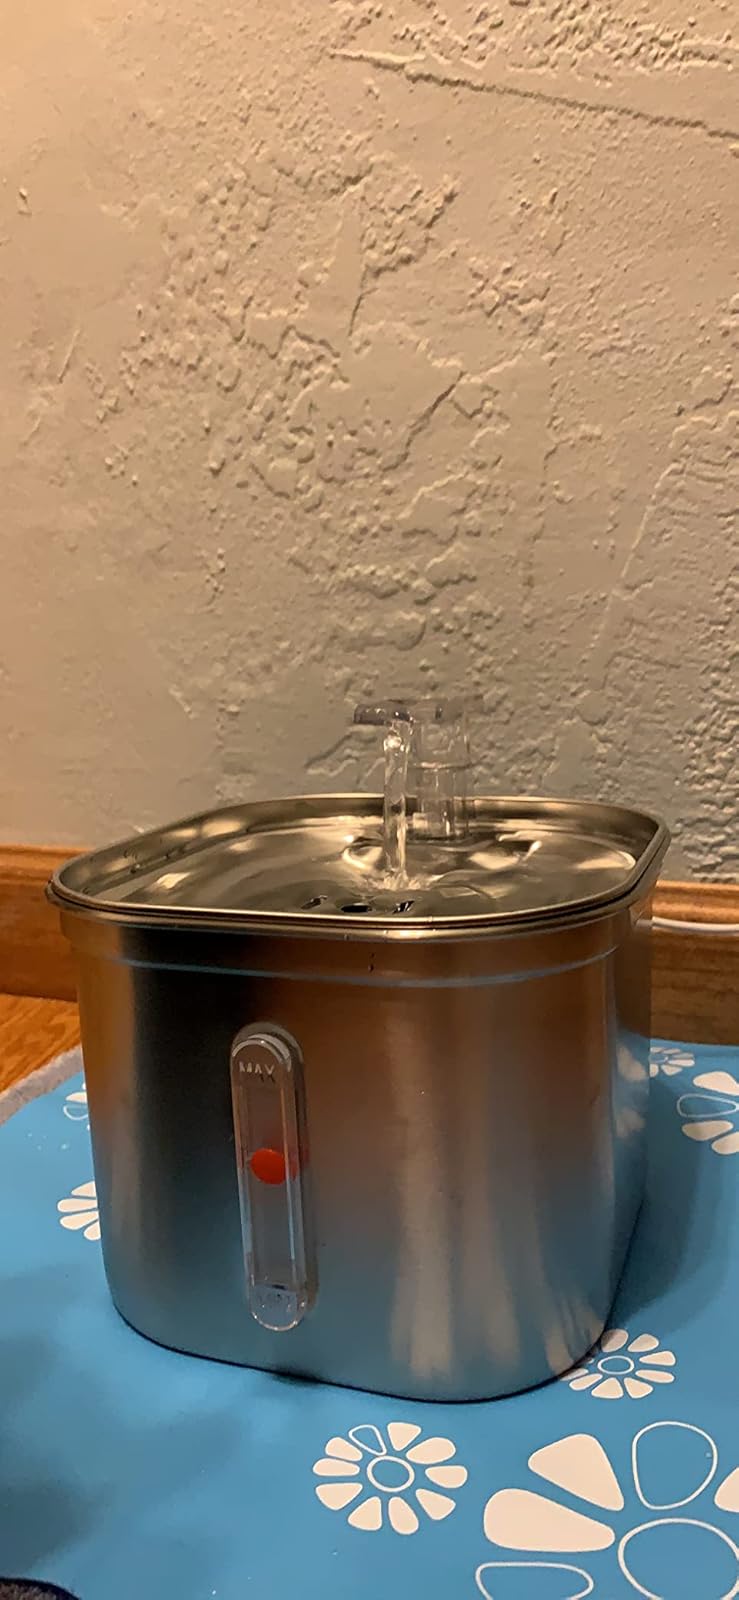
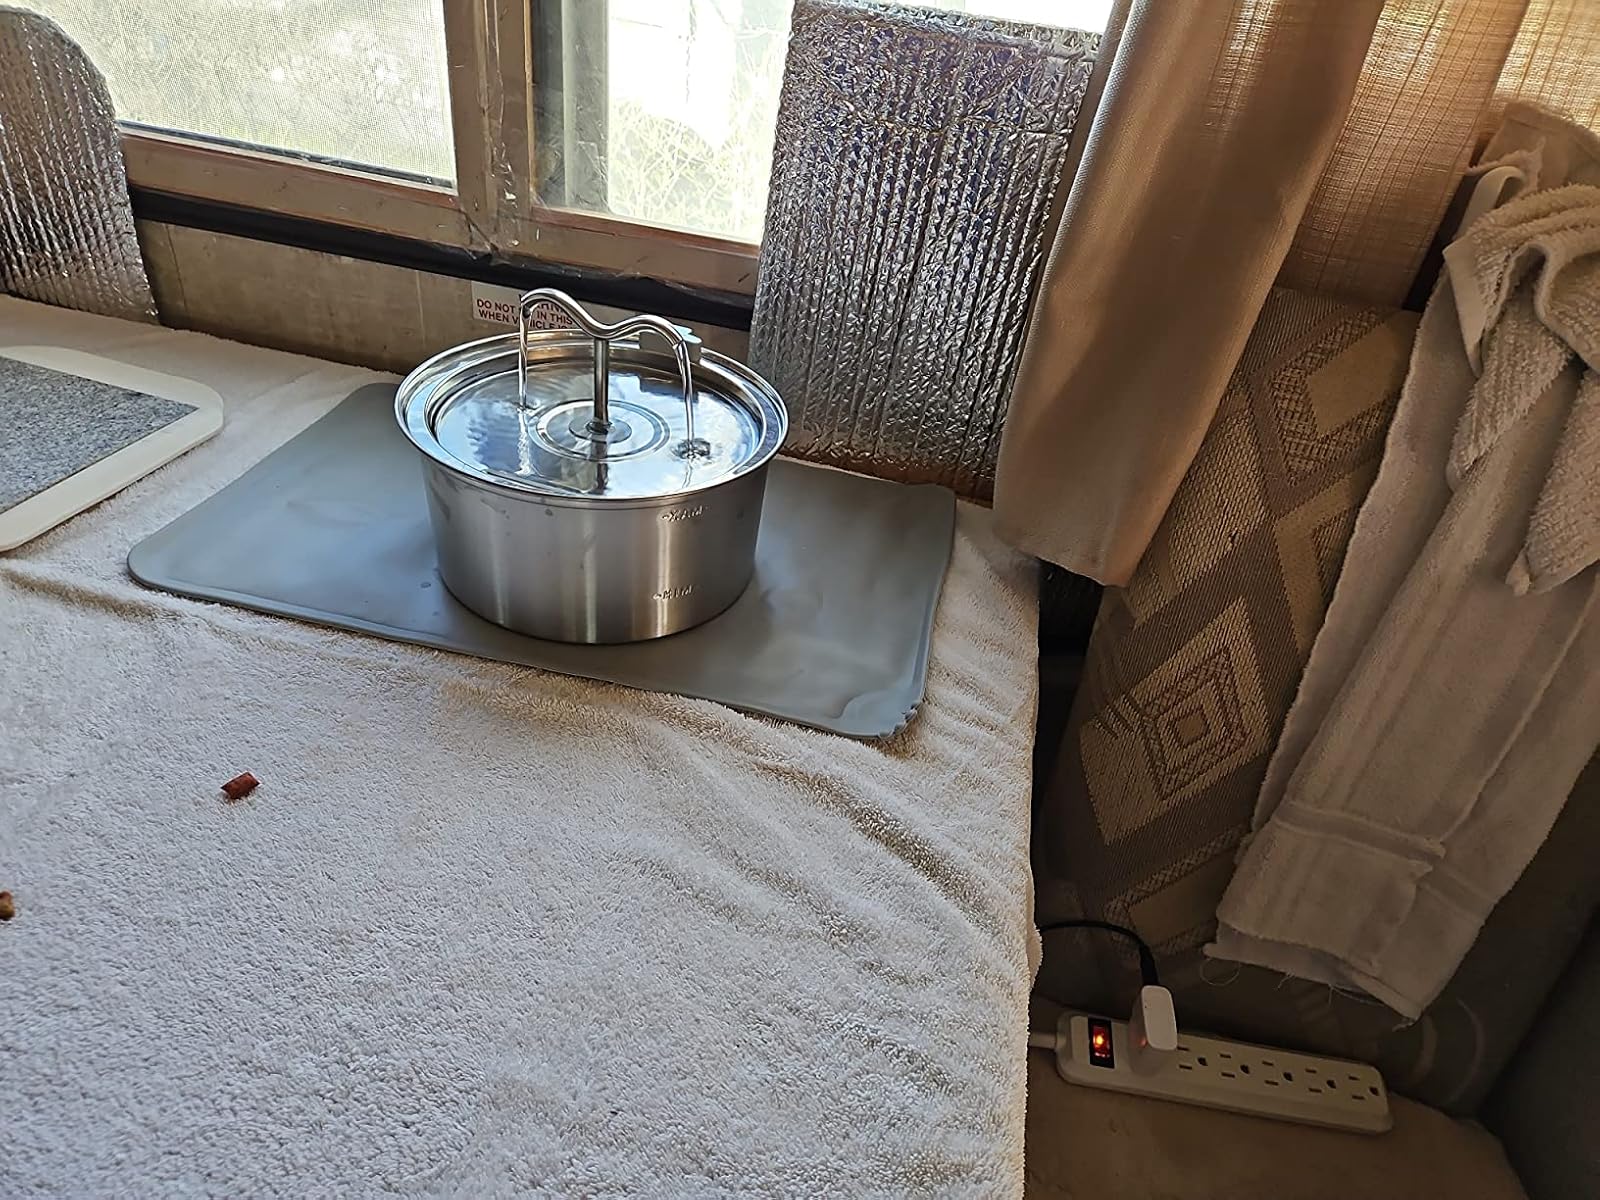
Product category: items_bowl
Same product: no